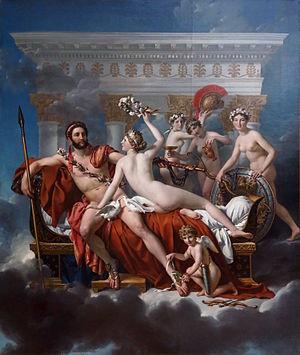
Legs de Jules David-Chassagnol, Paris 1886.
La peinture néo-classique est un courant pictural issu du néo-classicisme qui apparaît à la seconde moitié du XVIIIᵉ siècle et se poursuit jusqu'aux débuts du XIXᵉ siècle, succédant au rococo, et précédant la peinture romantique.